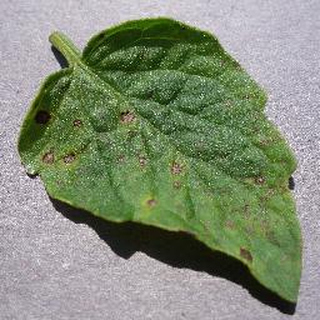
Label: tomato_septoria_leaf_spot